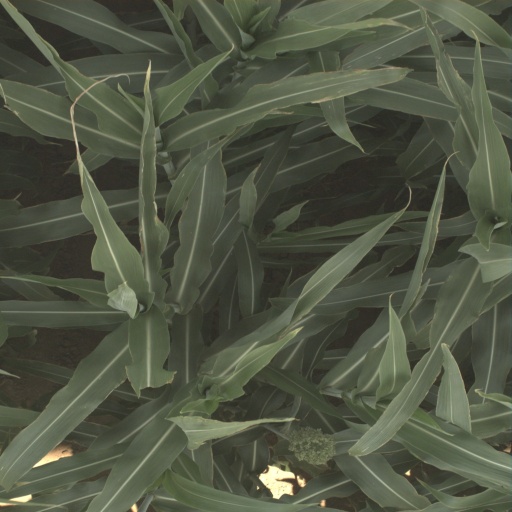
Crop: sorghum